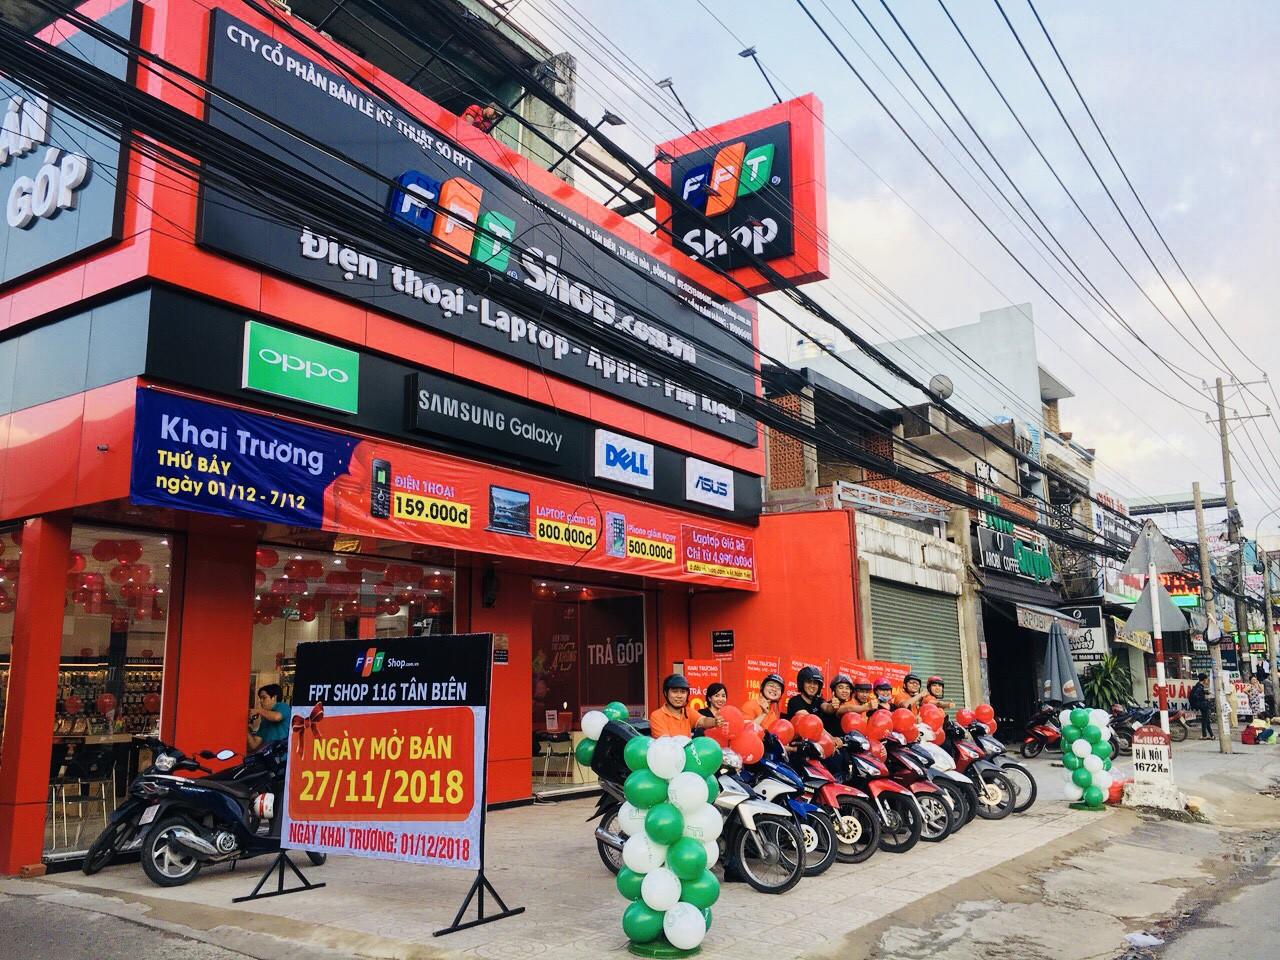
ở hai bên của dàn xe máy có sự xuất hiện của những chùm bóng bay